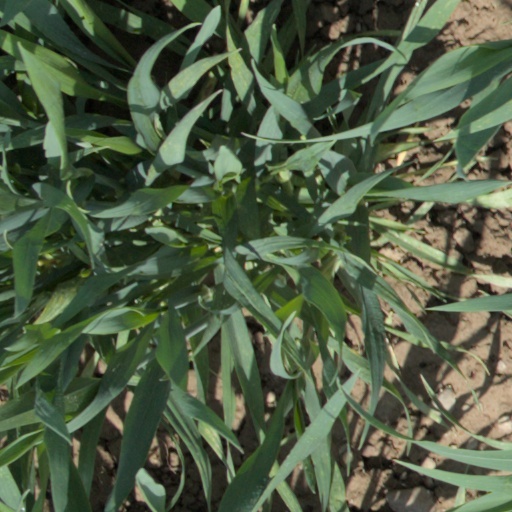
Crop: wheat